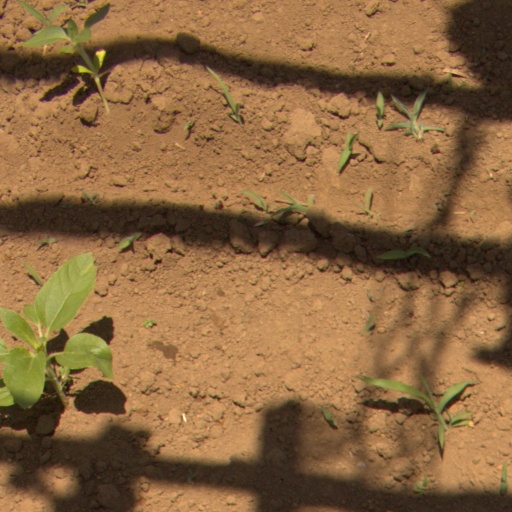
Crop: Jerusalem artichoke